William Edward Kilburn

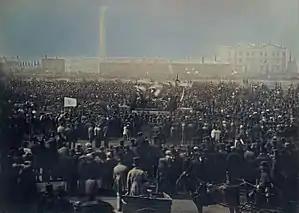
The Great Chartist Meeting on Kennington Common, London in 1848 by William Edward Kilburn

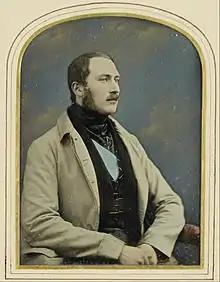
Prince Albert (1848) by Kilburn

William Edward Kilburn (28 November 1818 – 11 December 1891) was an English photographer, noted for his pictures of the British Royal family.